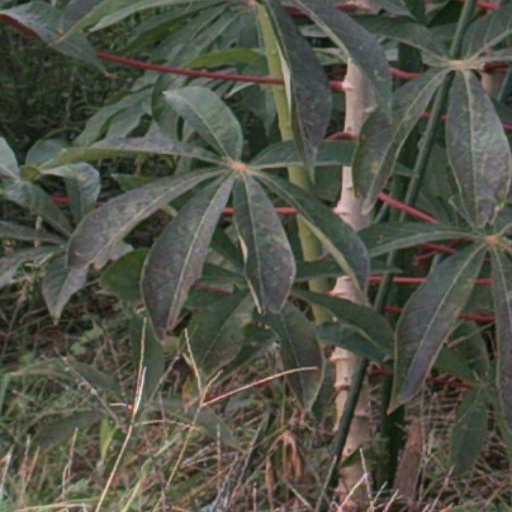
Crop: cassava